United States presidential doctrines

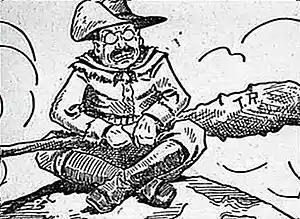
A political cartoonists' commentary on Roosevelt's "big stick" policy

The Roosevelt Corollary to the Monroe Doctrine was a substantial alteration (called an "amendment") of the Monroe Doctrine by President Theodore Roosevelt in 1904. In its altered state, the Monroe Doctrine would now consider Latin America as an agency for expanding U.S. commercial interests in the region, along with its original stated purpose of keeping European hegemony from the hemisphere.